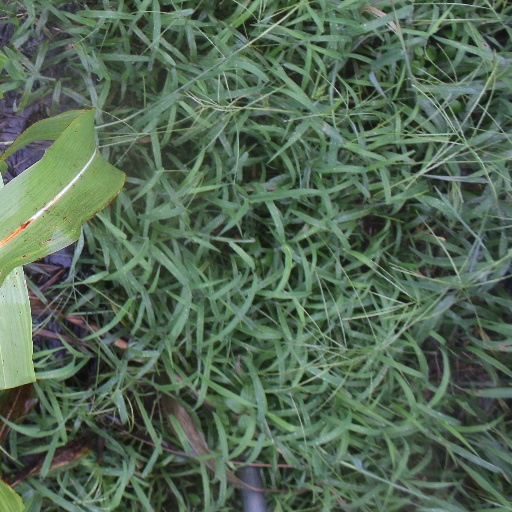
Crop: sorghum